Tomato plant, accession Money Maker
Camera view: horizontal (90 deg, fisheye); turntable rotation: 300 degrees
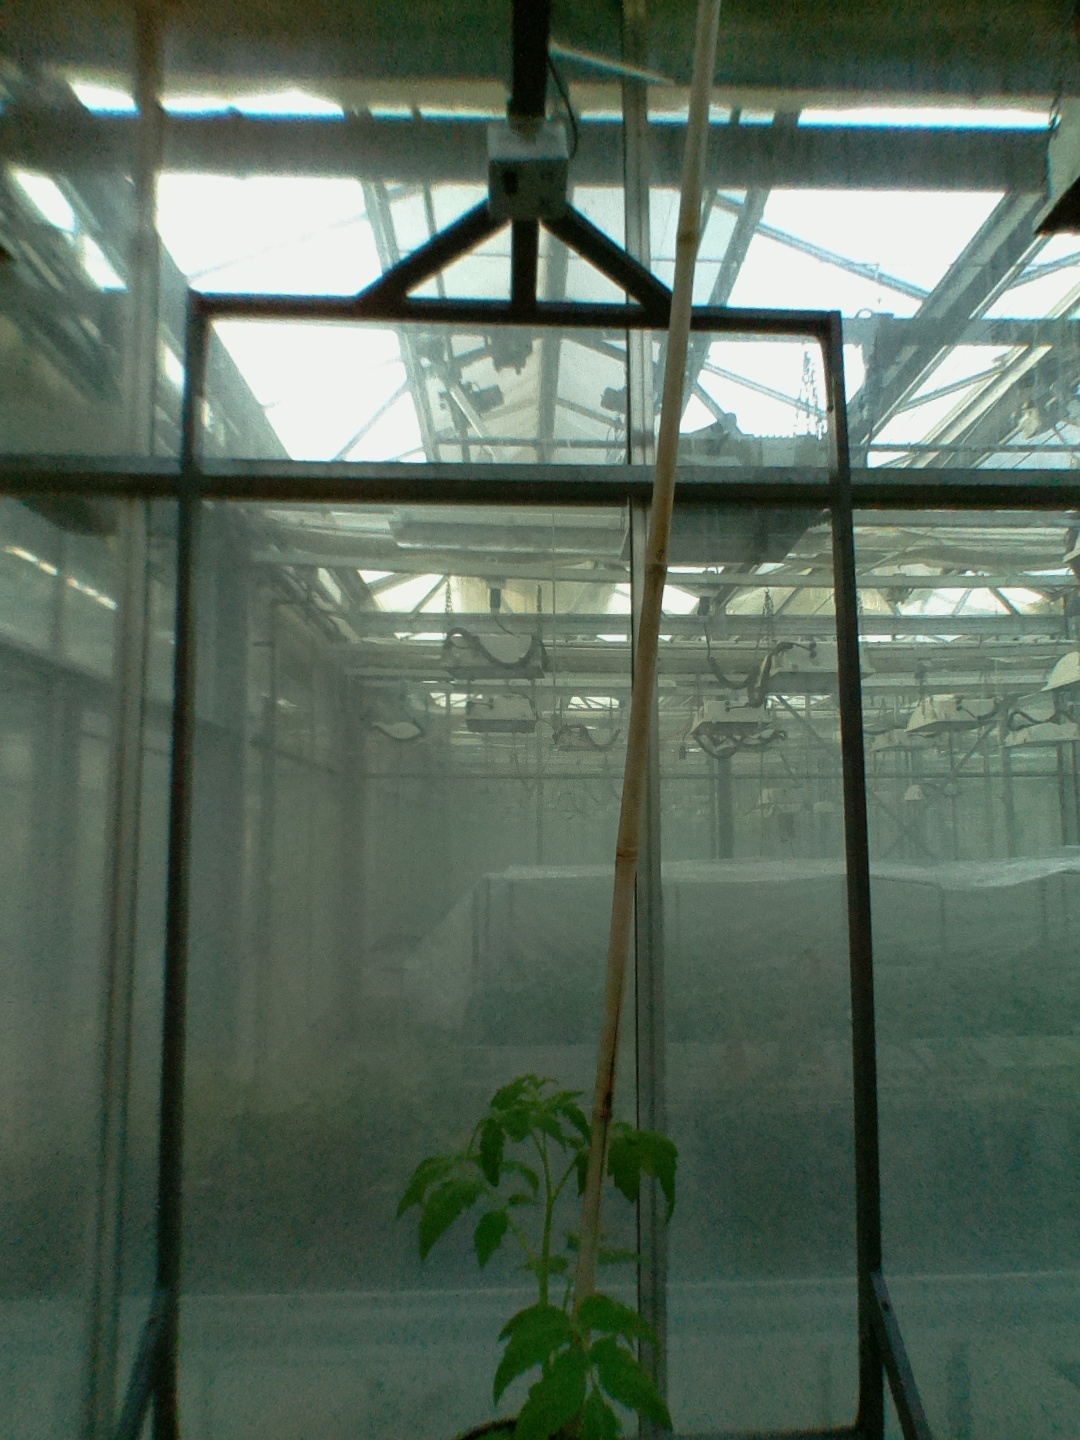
BBCH growth stage 13: 6 of true leaves visible